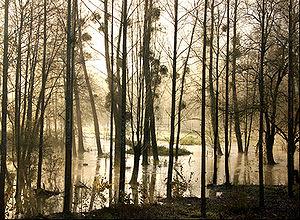
Saint-Romans-lès-Melle est une commune du Centre-Ouest de la France située dans le département des Deux-Sèvres en région Nouvelle-Aquitaine.
La Béronne est une rivière française du département des Deux-Sèvres en région Nouvelle-Aquitaine, et un affluent rive droite de la Boutonne.